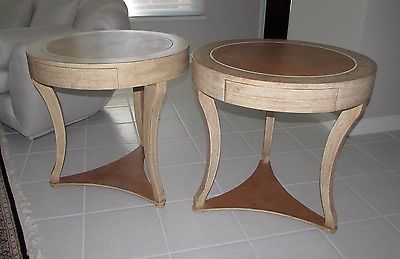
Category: table